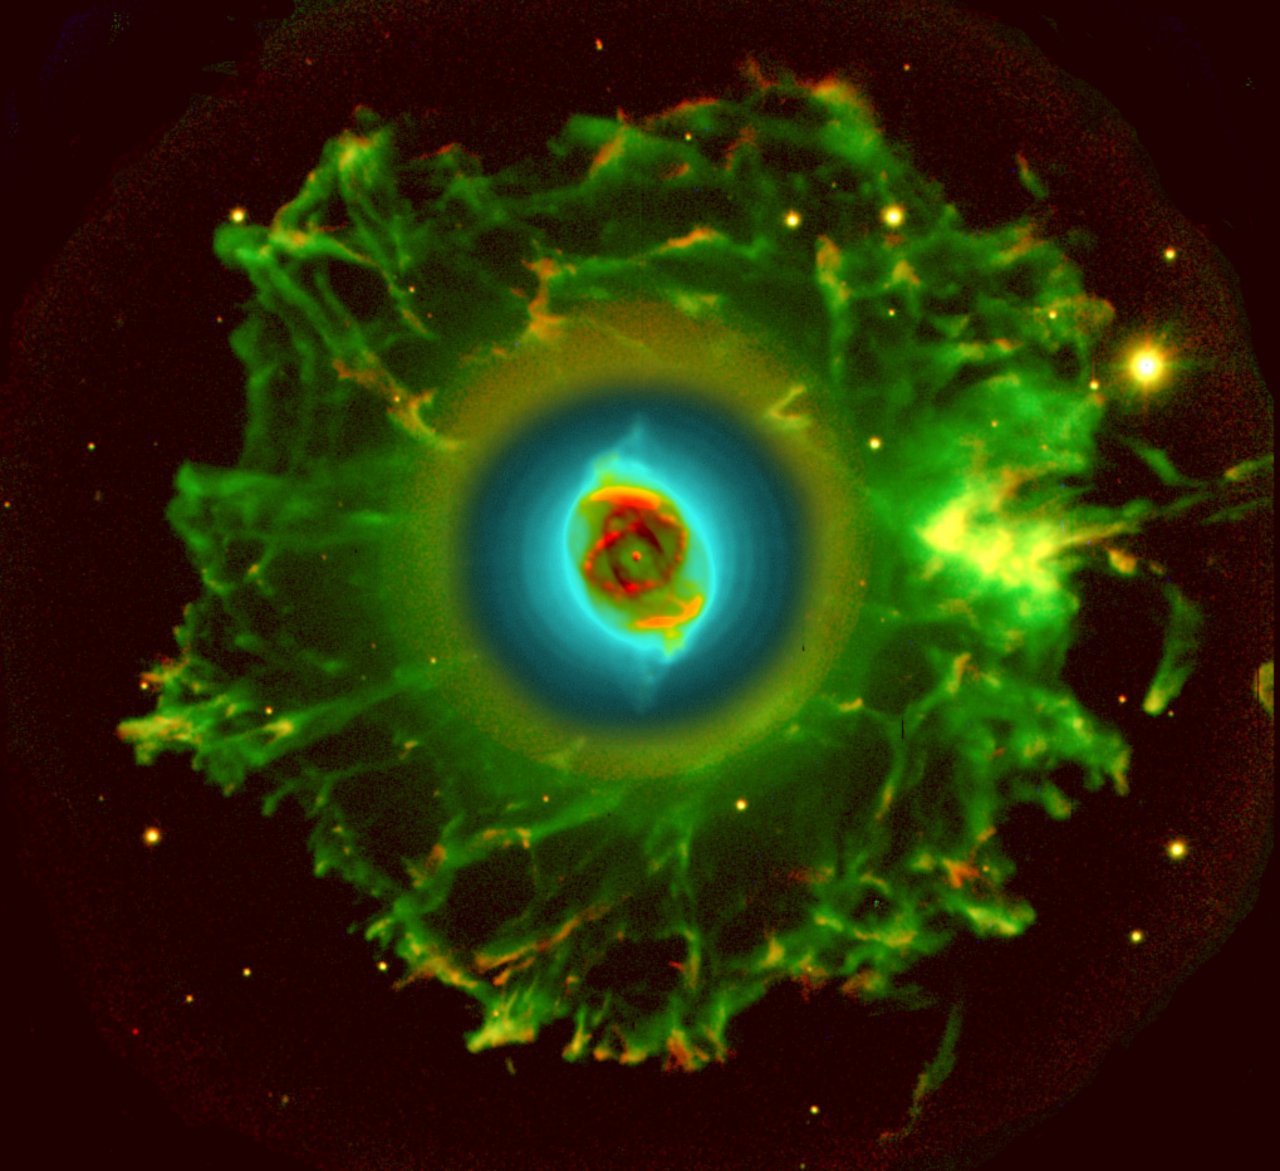
sky, sun, atmosphere, space, night sky, circle, nasa, nebula, outer space, universe, starry sky, all, space travel, astronautics, astronomical object, fractal art, cat's eye nebula, ngc 6543, planetary fog, constellation dragon